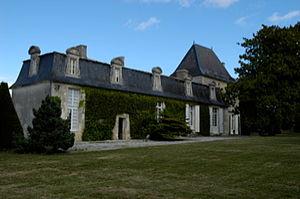
Vue d'ensemble
Villexavier est une commune du Sud-Ouest de la France située dans le département de la Charente-Maritime.
Le château de la Faye est à Villexavier en Charente-Maritime.